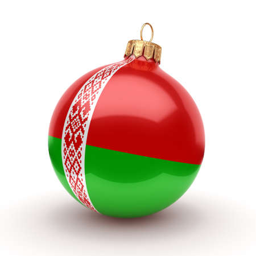
3d rendering ball decorated with the flag